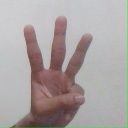
अक्षर: व